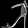
Label: Sandal